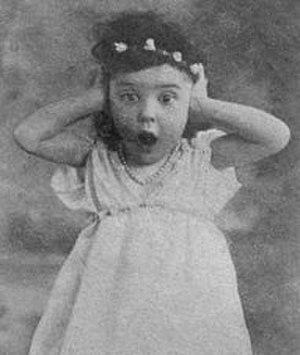
Miriam Battista était une actrice américaine connue principalement pour sa carrière d'enfant star dans des films muets. Après s'être fait remarquer à Broadway dès l'âge de 4 ans, elle a tourné dans des films la même année. Son apparition la plus connue est dans le film de 1920 Humoresque, dans lequel elle joue une petite fille à béquilles. Adulte, Battista joue dans des films de langue italienne dans les années 1930, et fait des apparitions à Broadway. Elle écrit, chante, compose de la musique et présente un talk-show télévisé avec son deuxième mari.